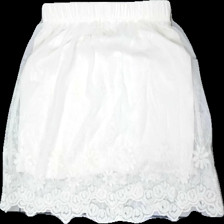
View: back
Type: Skirt
Category: Ladies
Brand: Not in the list
Brand text on label: VILA
Colors: White
Material: 100%polyester
Pattern: Lace
Cut: Cropped
Size: M
Season: Summer
Price range: 50-100
Recommended usage: Reuse